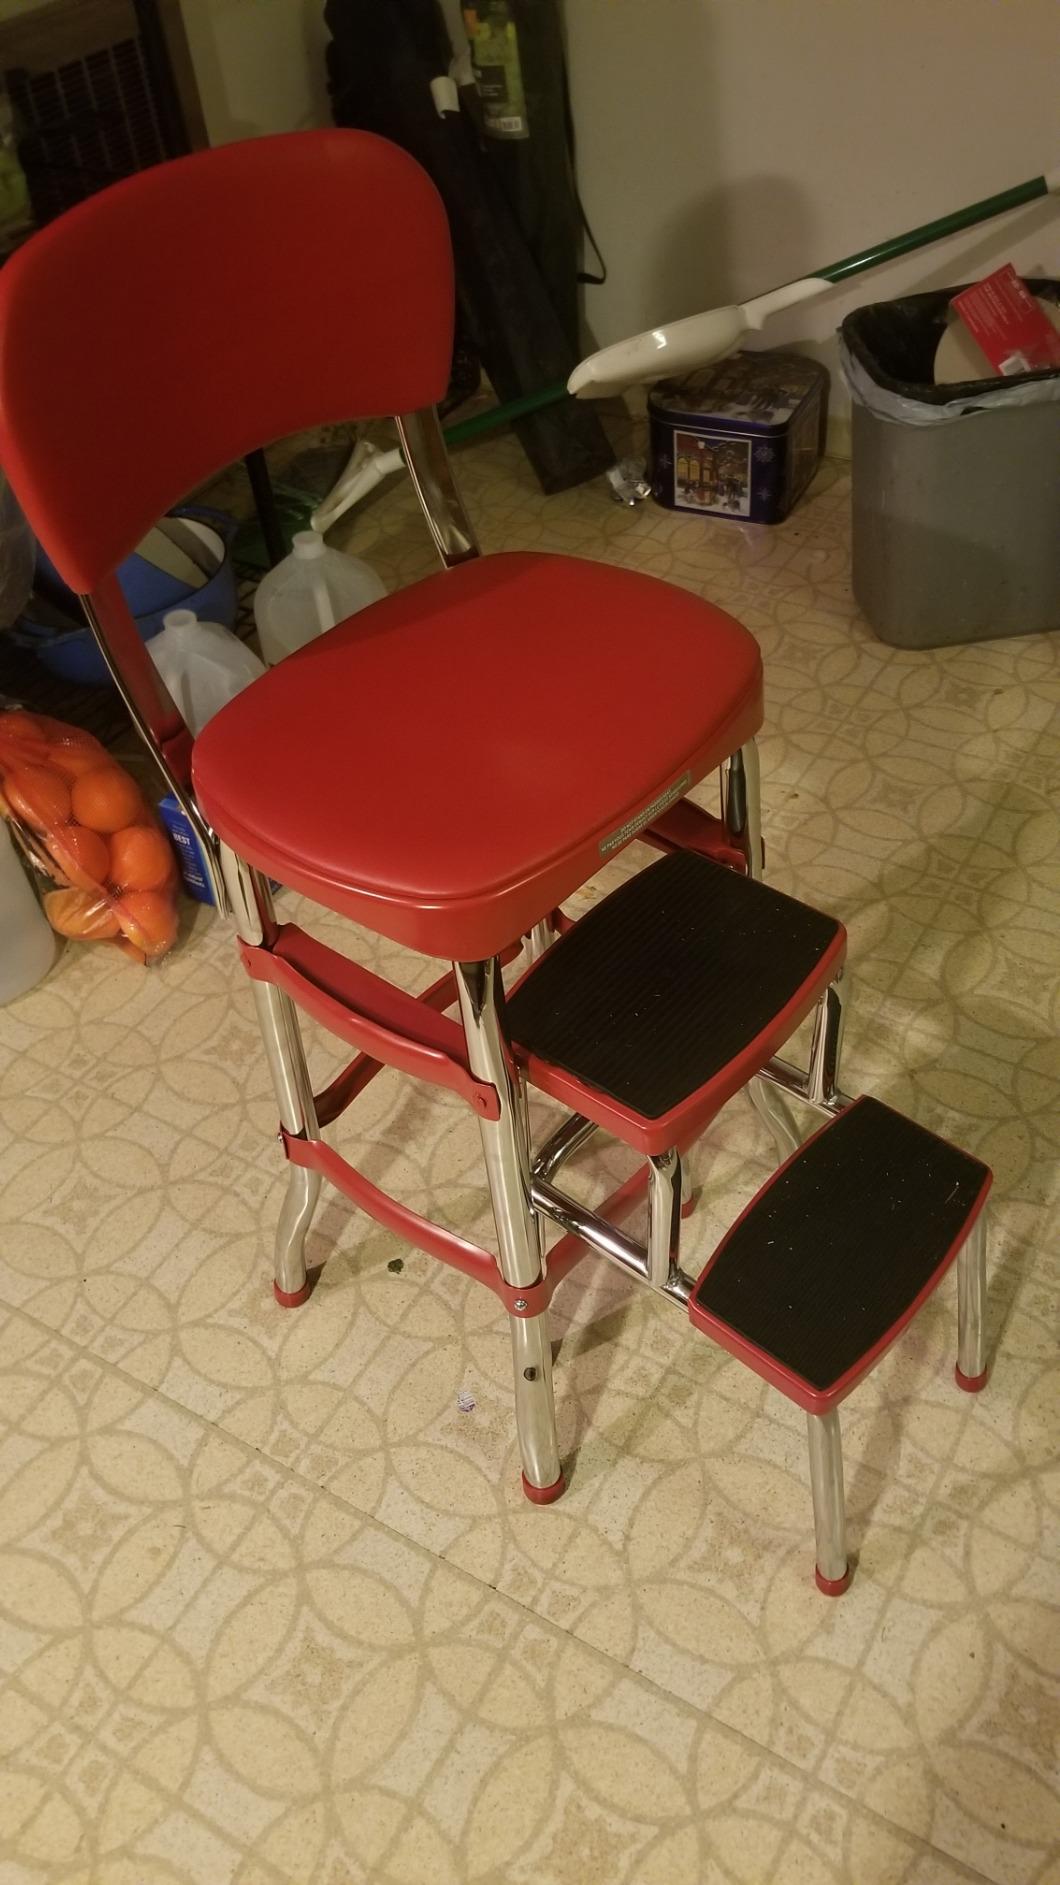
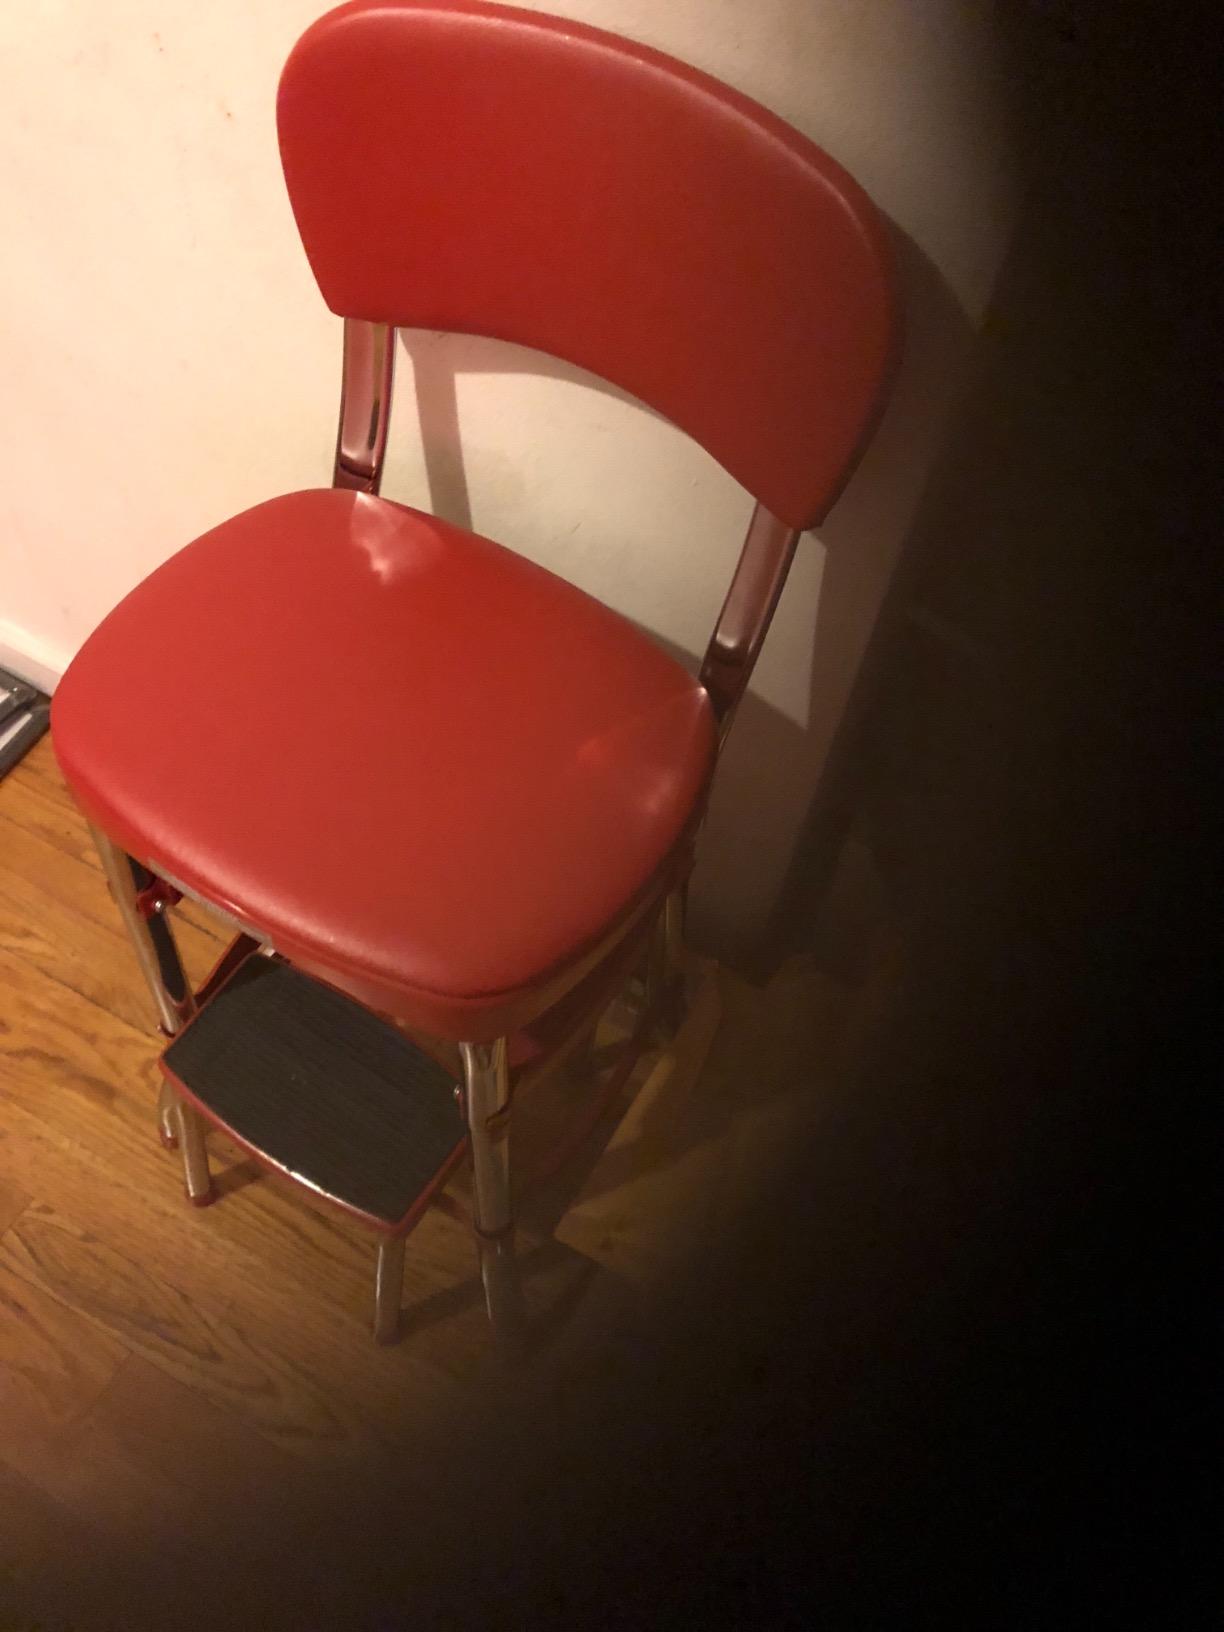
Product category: items_chair
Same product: yes